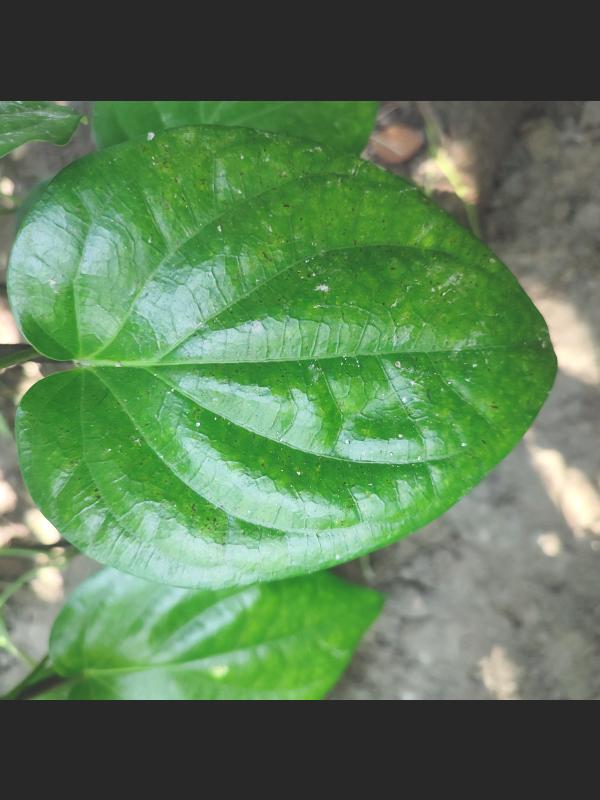
Label: Healthy_Leaf